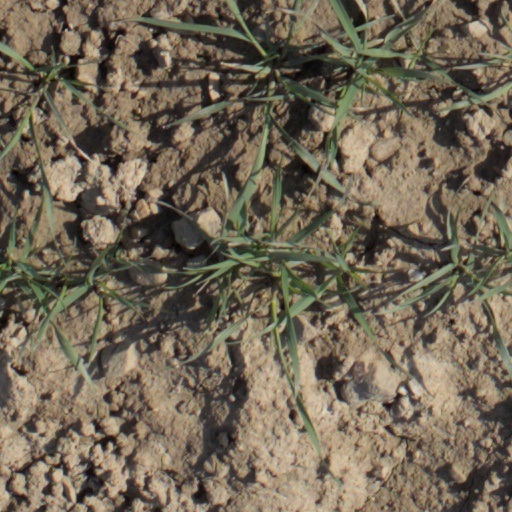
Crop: wheat